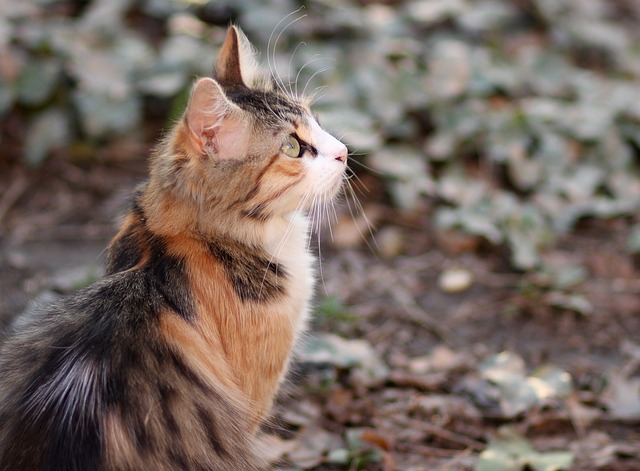
Label: gatto